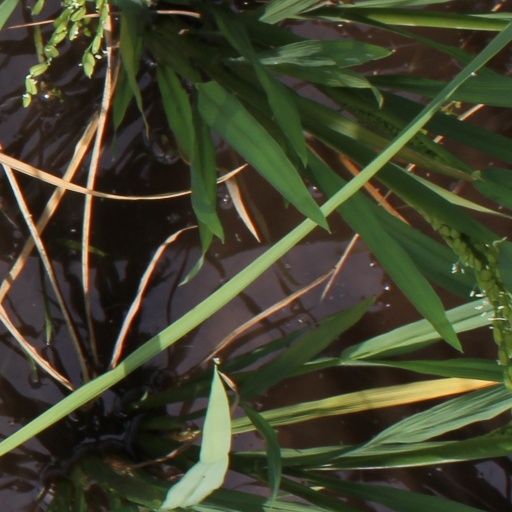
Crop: rice